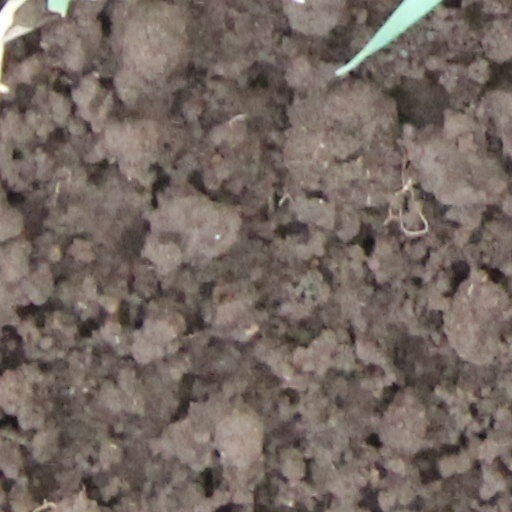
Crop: wheat